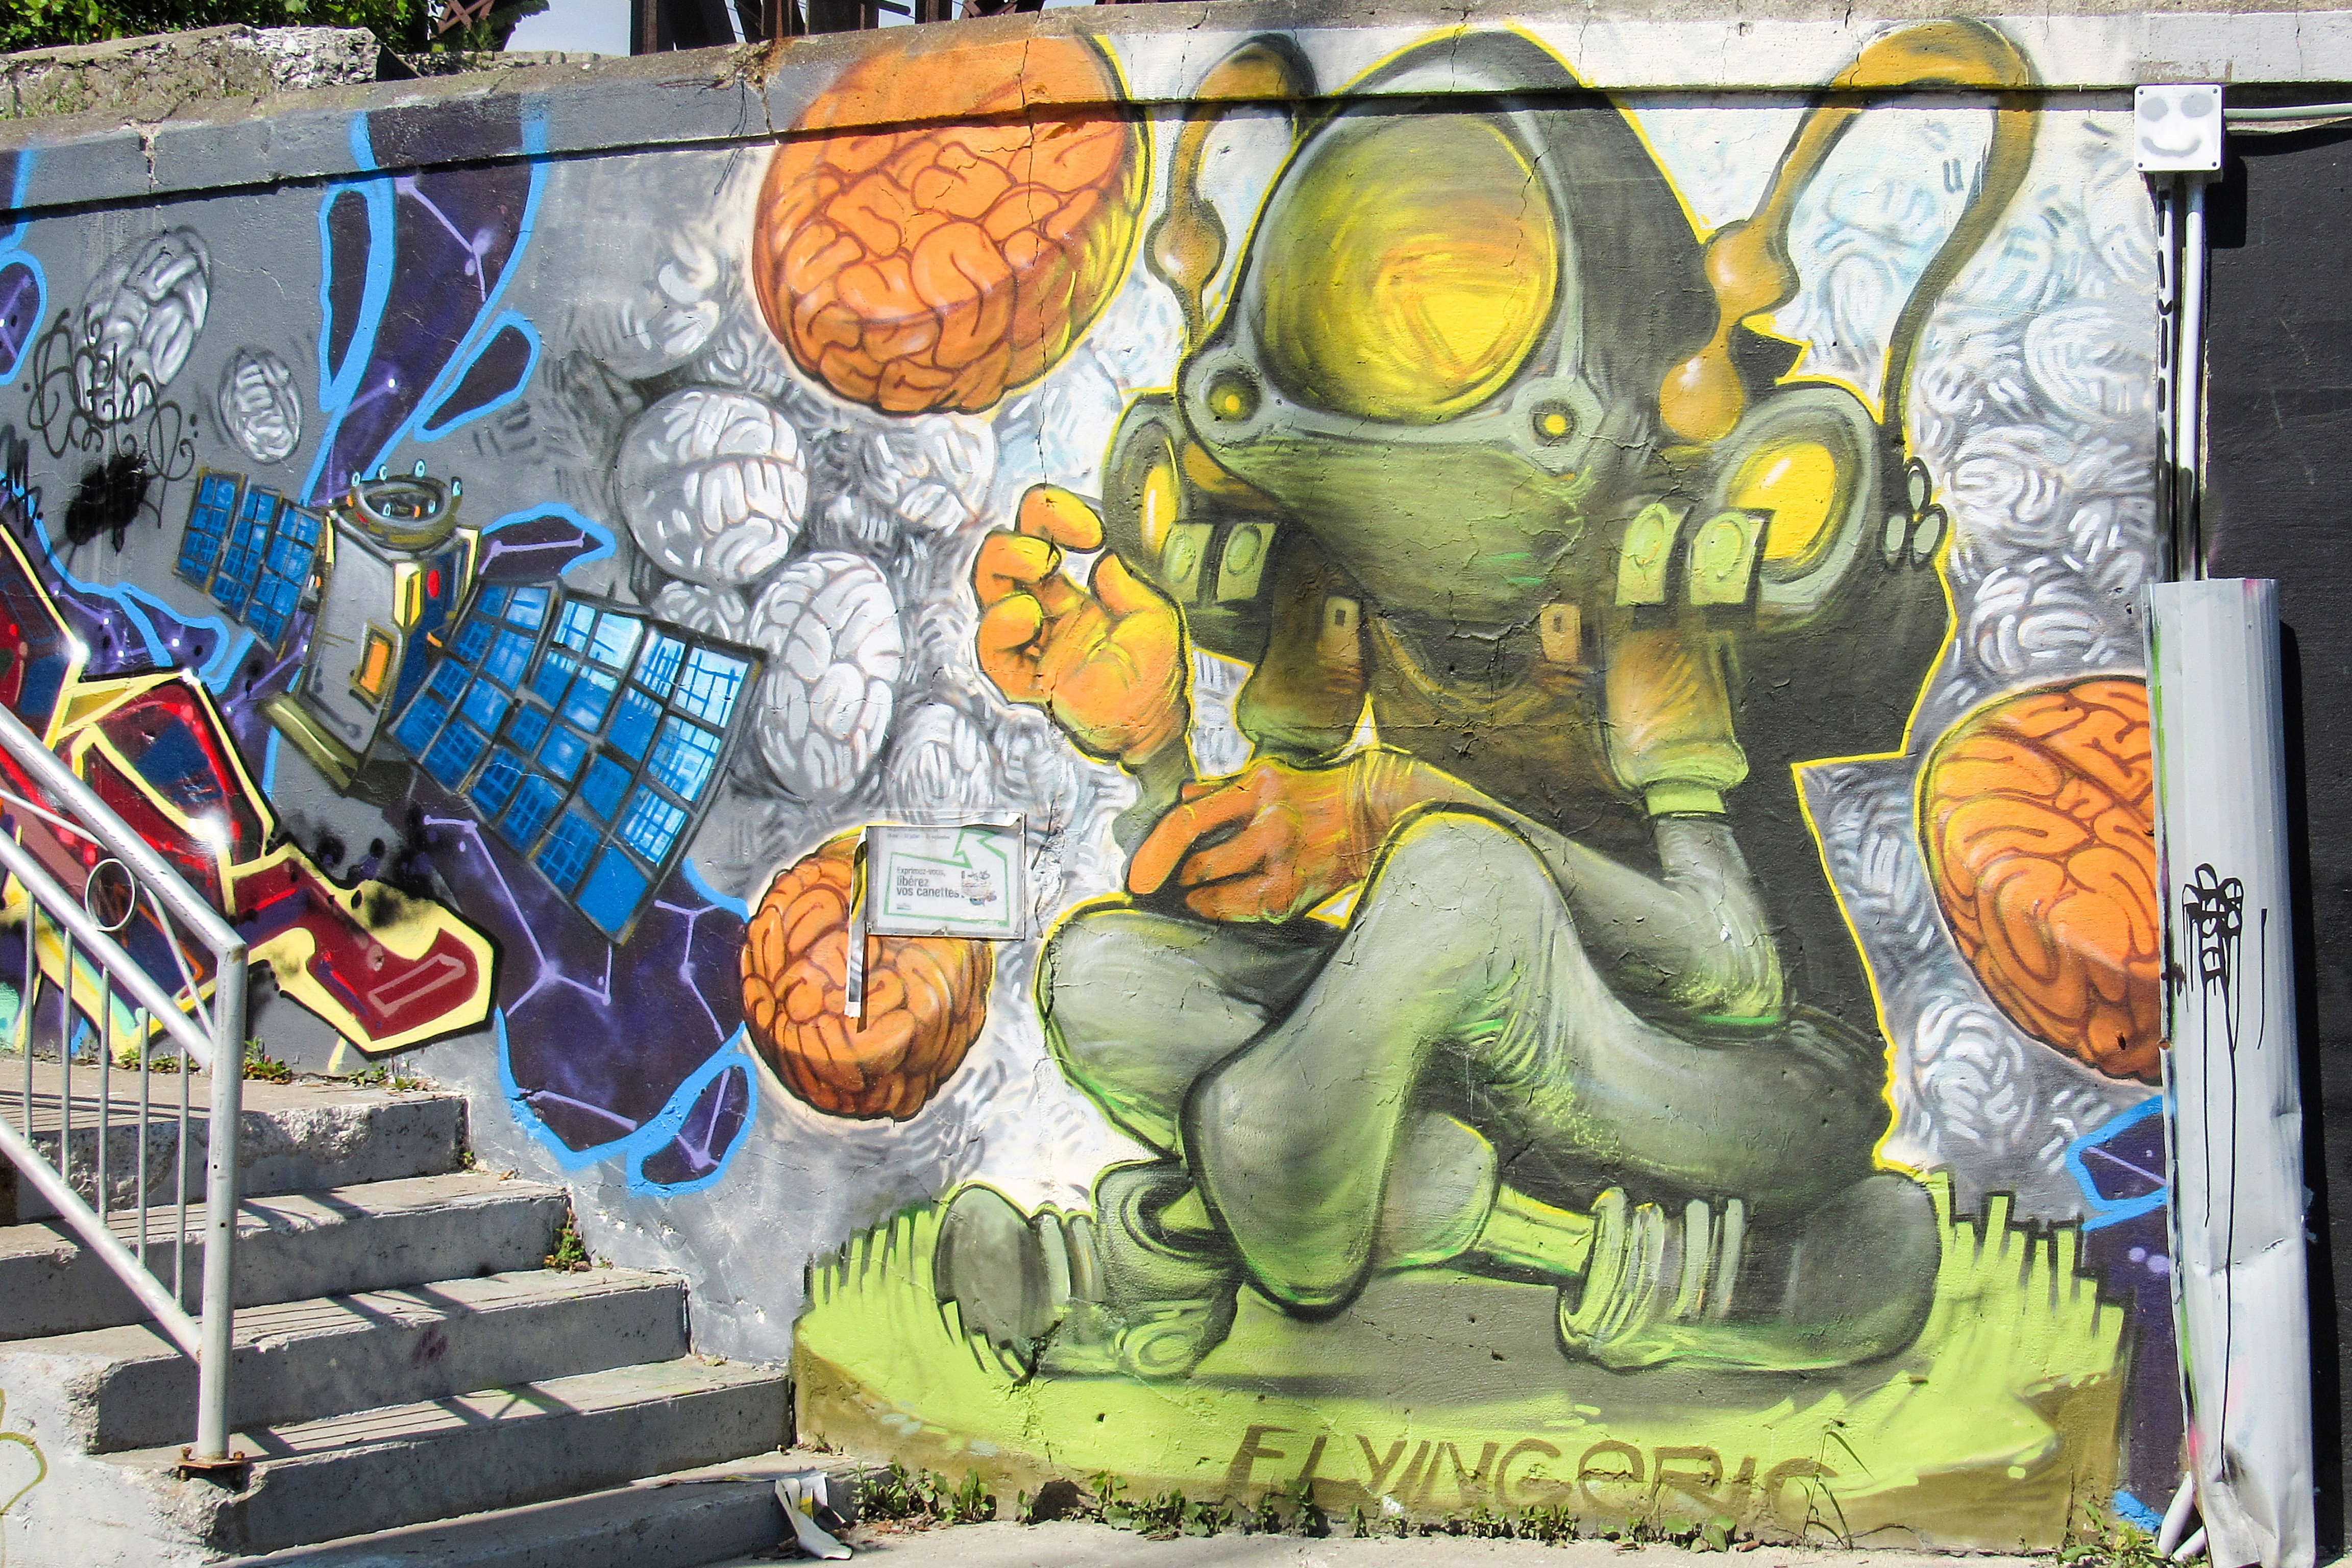
graffiti, street art, art, canada, mural, quebec, sherbrooke